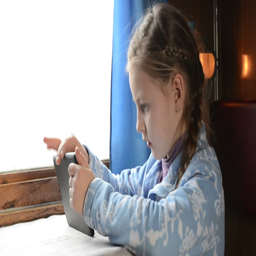
the girl is studying tablet .